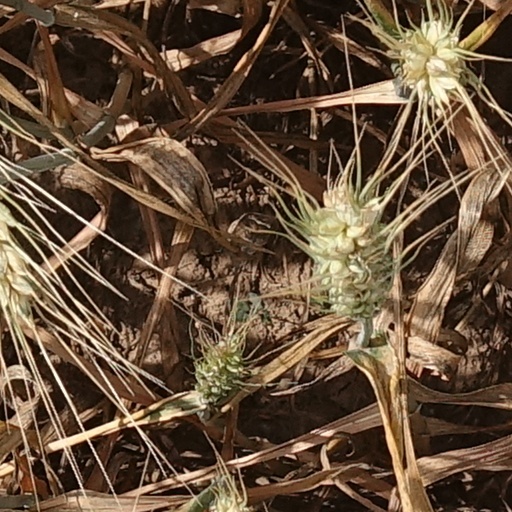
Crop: wheat